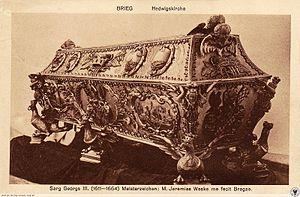
Georges III de Brzeg, né à Brzeg le 4 septembre 1611 et mort à Brzeg le 4 juillet 1664, fut administrateur du duché de Brzeg à partir de 1633; En 1639 après la mort de leur père, il prend officiellement le Titre de duc conjointement avec ses frères jusqu'en 1654 et de Legnica et Wołów pendant la période 1653-1654.